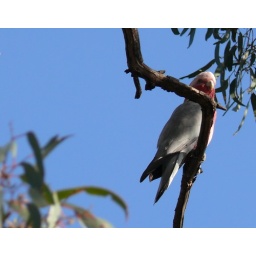
bird in a tree